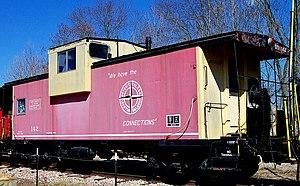
Le Detroit, Toledo and Ironton Railroad était un chemin de fer américain de classe I qui exista de 1905 à 1983 et qui permettait de relier Détroit, et Ironton, via Toledo.